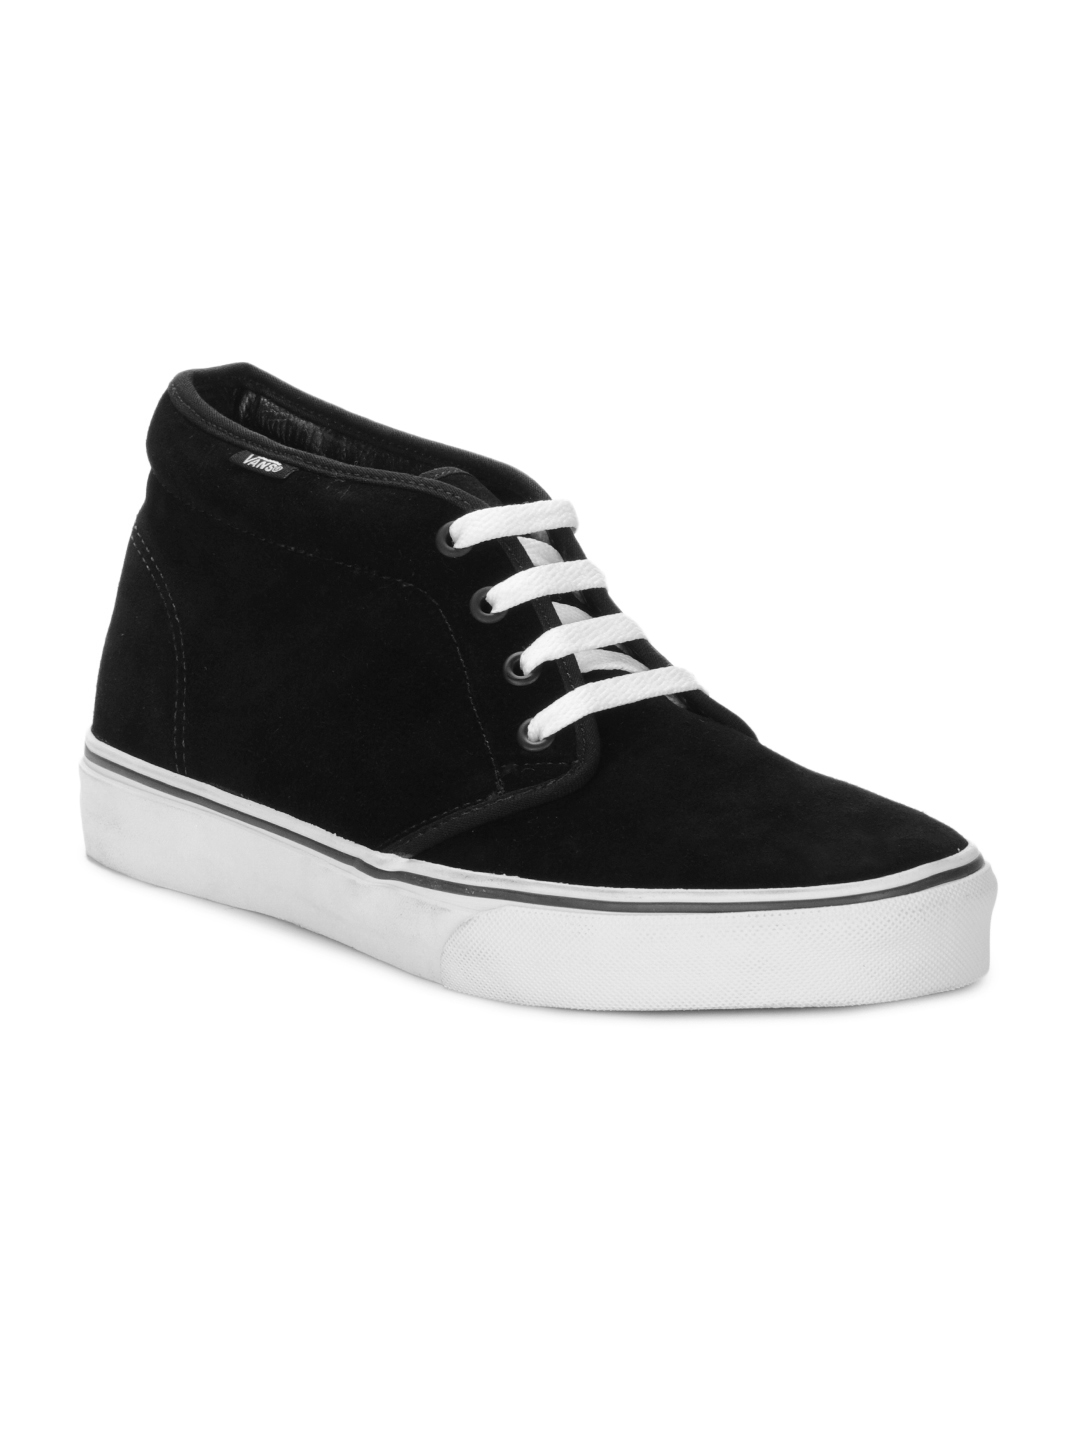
Vans Unisex Black Casual Shoes
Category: Footwear / Shoes / Casual Shoes
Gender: Unisex
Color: Black
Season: Summer 2012
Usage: Casual